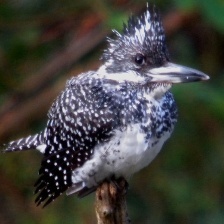
Species: CRESTED KINGFISHER
Scientific name: MEGACERYLE LUGUBRIS